Emu (beer)

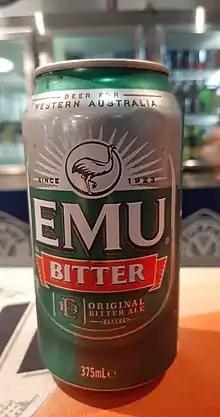
Emu Bitter can, . Alcohol content by volume, 4%

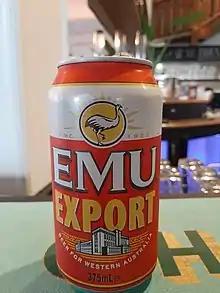
Emu Export can, . Alcohol content by volume, 4.5%

Emu beer originated from the Stanley Brewery (previously the Albion Brewery) which was established by James Stokes, a 27-year-old settler from Bristol, England. Built in 1848 at the foot of Mount Eliza, the brewery's name was later changed to Emu Brewery to better identify with its popular Emu bottled beer. In 1927 Swan Brewery acquired control of what was then its major competitorthe Emu Brewery.